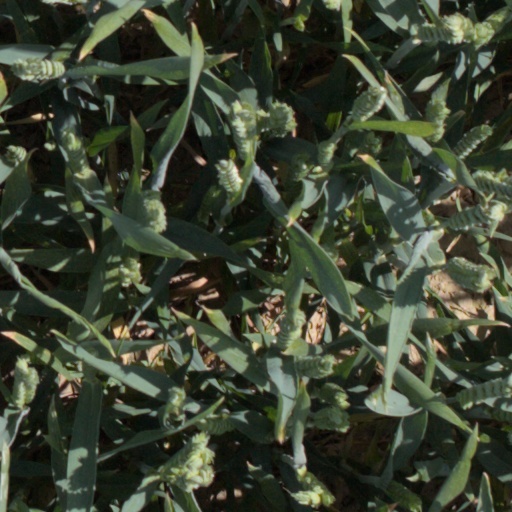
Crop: wheat